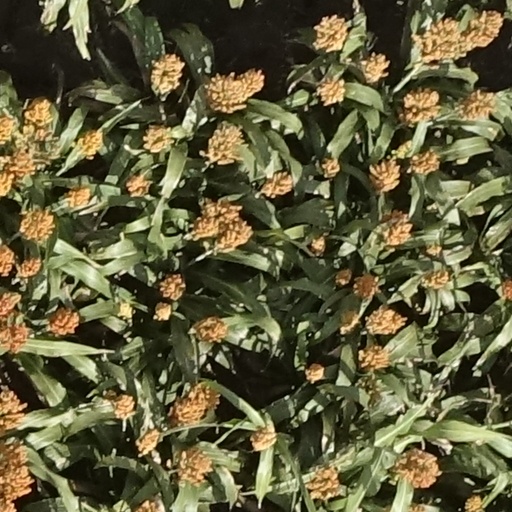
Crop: sorghum